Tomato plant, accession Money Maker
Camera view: tilt-top (135 deg); turntable rotation: 330 degrees
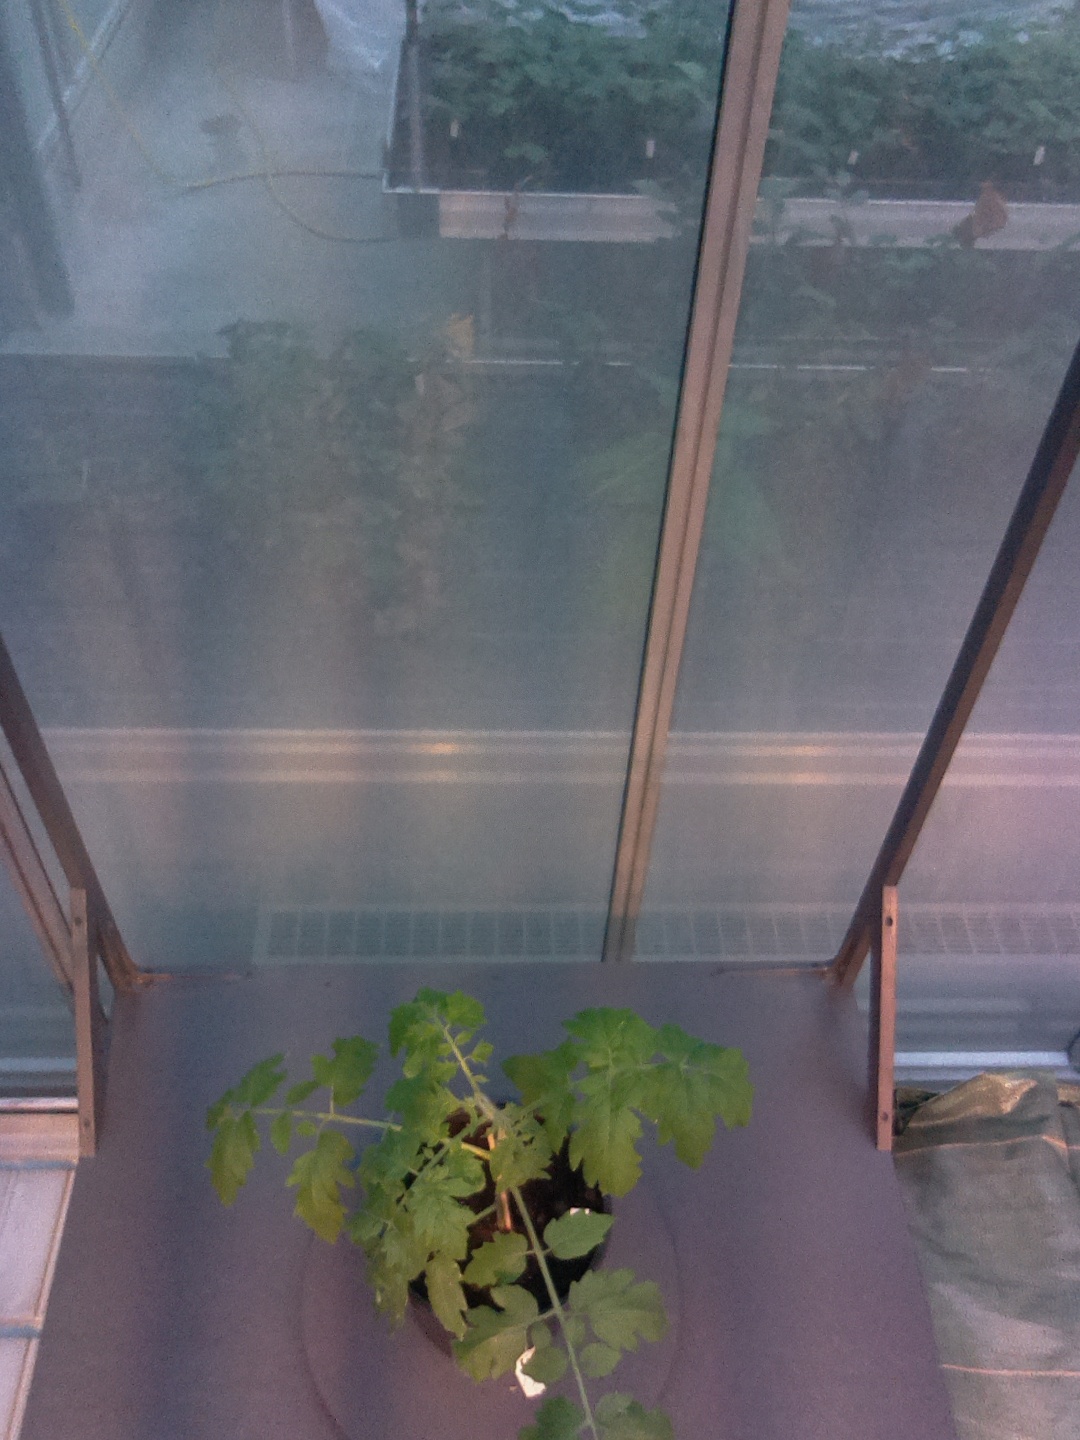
BBCH growth stage 14: 8 of true leaves visible